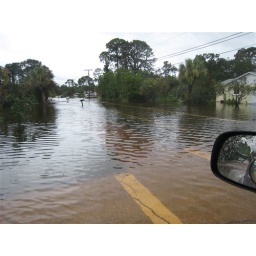
This is a street near Jeff's house